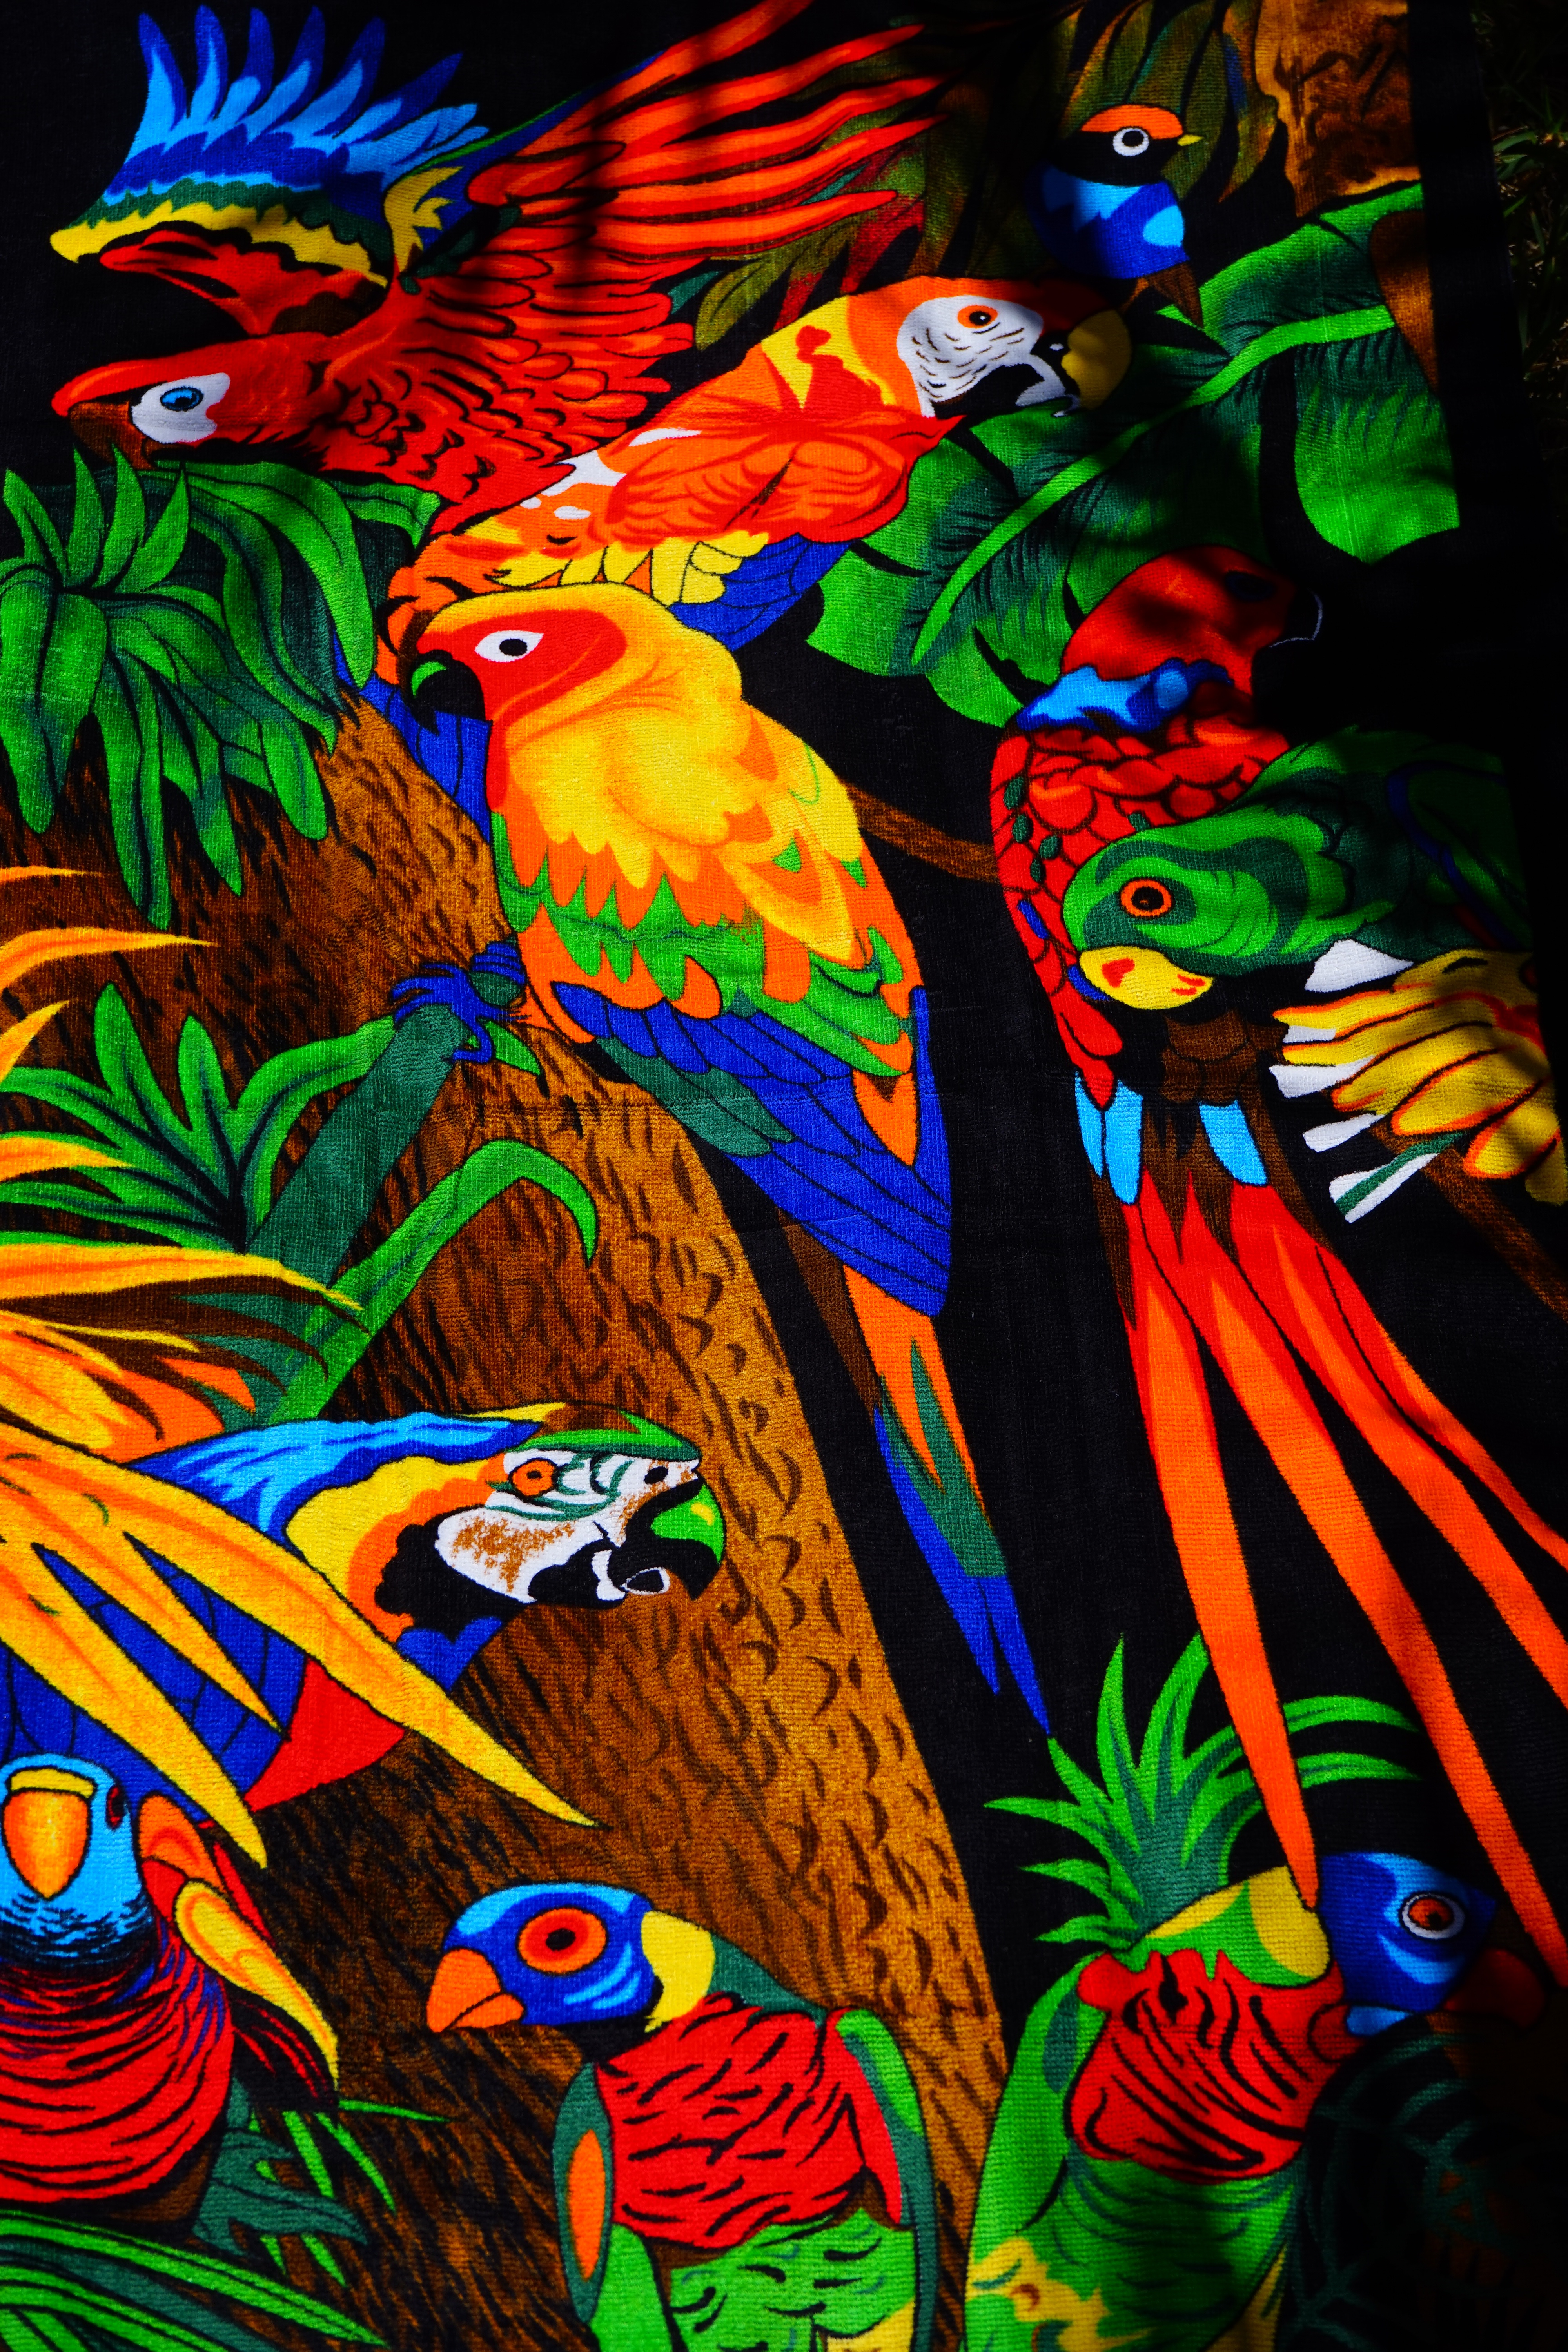
window, glass, color, colorful, towel, birds, art, illustration, parrots, parakeet, comics, terry, lori, bench towel, bath towel, terry cloth fabric, comic book, aras, psychedelic art